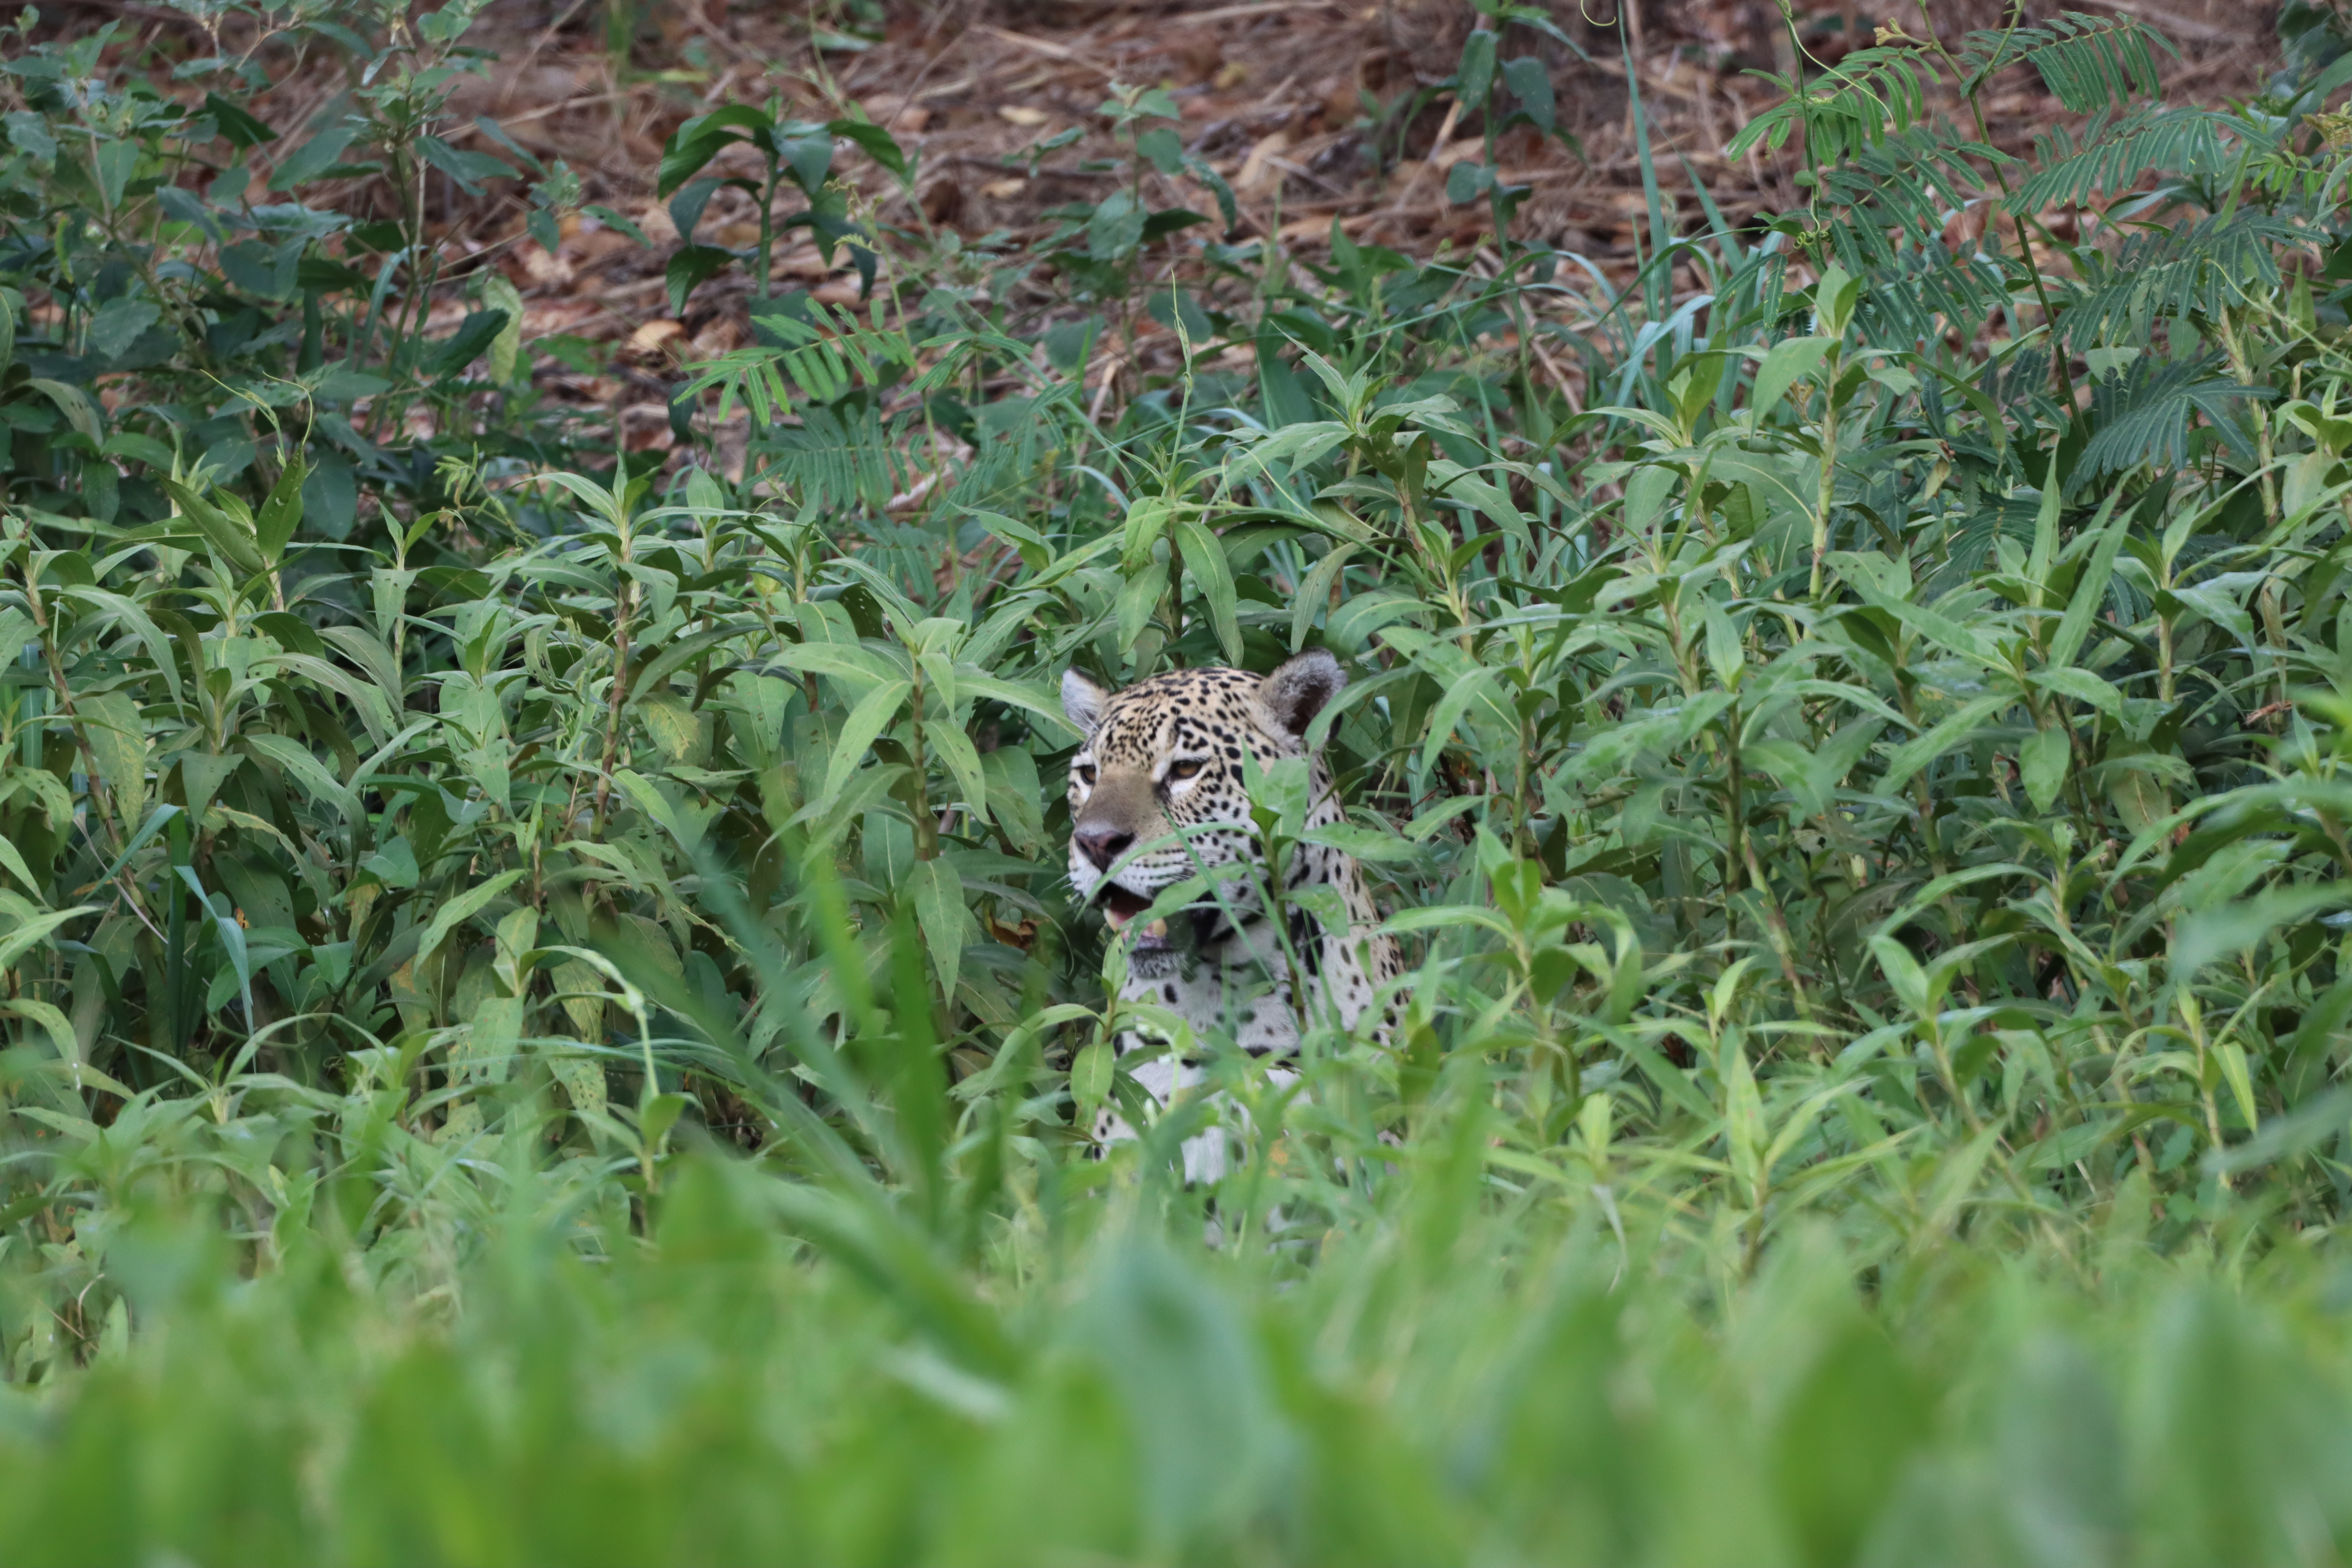
Jaguar: Marcela